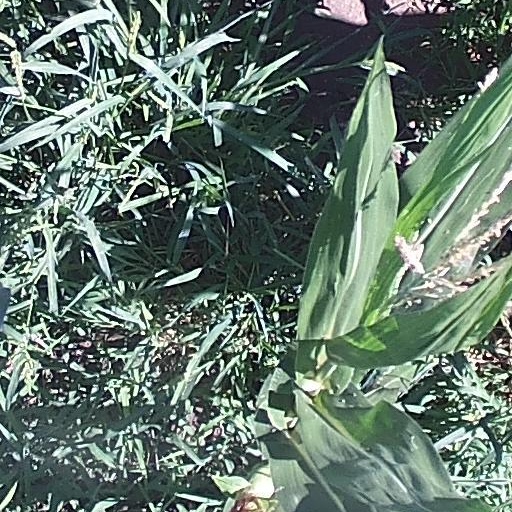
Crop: maize; corn